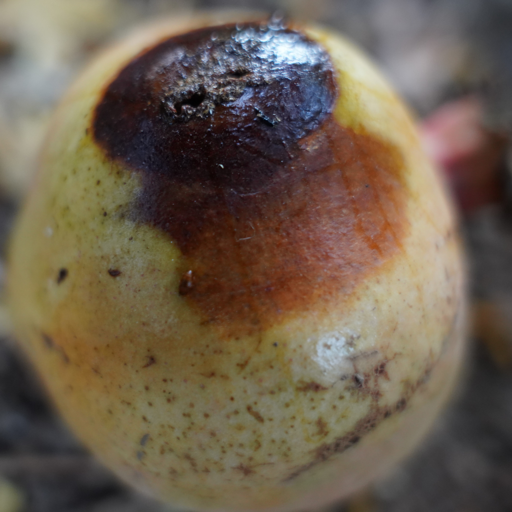
Label: Ectomyelois ceratoniae